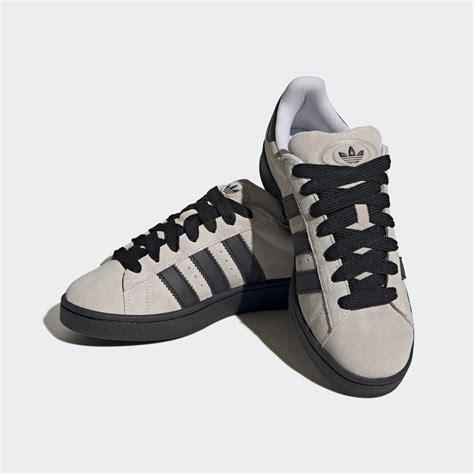
Brand: Adidas
Model: Campus 00S